Waikato Stadium

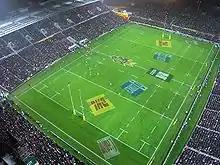

FMG Stadium Waikato is a major sporting and cultural events venue in Hamilton, New Zealand, with a total capacity of 25,800. Four areas contribute to this capacity: The Brian Perry Stand holding 12,000, the WEL Networks Stand holding 8,000, the Goal Line Terrace holding 800 and the Greenzone can hold up to 5,000 people. The capacity can be extended, however, by temporarily adding 5,000 seats to the Goal Line Terrace area. The stadium, owned by the Hamilton City Council, regularly hosts two rugby union teams: